History of herbalism

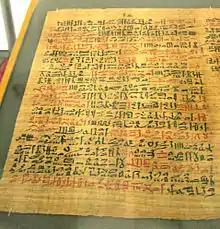
The Ebers Papyrus (c. 1550 BCE) from ancient Egypt has a prescription for "Cannabis sativa" (marijuana) applied topically for inflammation.

In Mesopotamia, the written study of herbs dates back over 5,000 years to the Sumerians, who created clay tablets with lists of hundreds of medicinal plants (such as myrrh and opium).